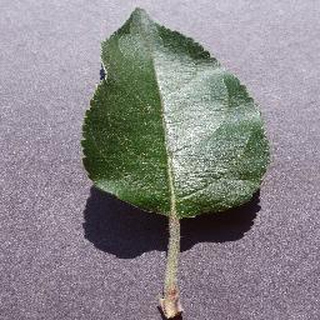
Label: healthy_apple